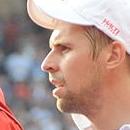
Age: 18